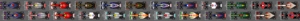
Le Grand Prix automobile d'Inde 2012, disputé le 28 octobre 2012 sur le circuit international Buddh, est la 875ᵉ épreuve du championnat du monde de Formule 1 courue depuis 1950. Il s'agit de la deuxième édition du Grand Prix d'Inde comptant pour le championnat du monde de Formule 1 et de la dix-septième manche du championnat 2012.